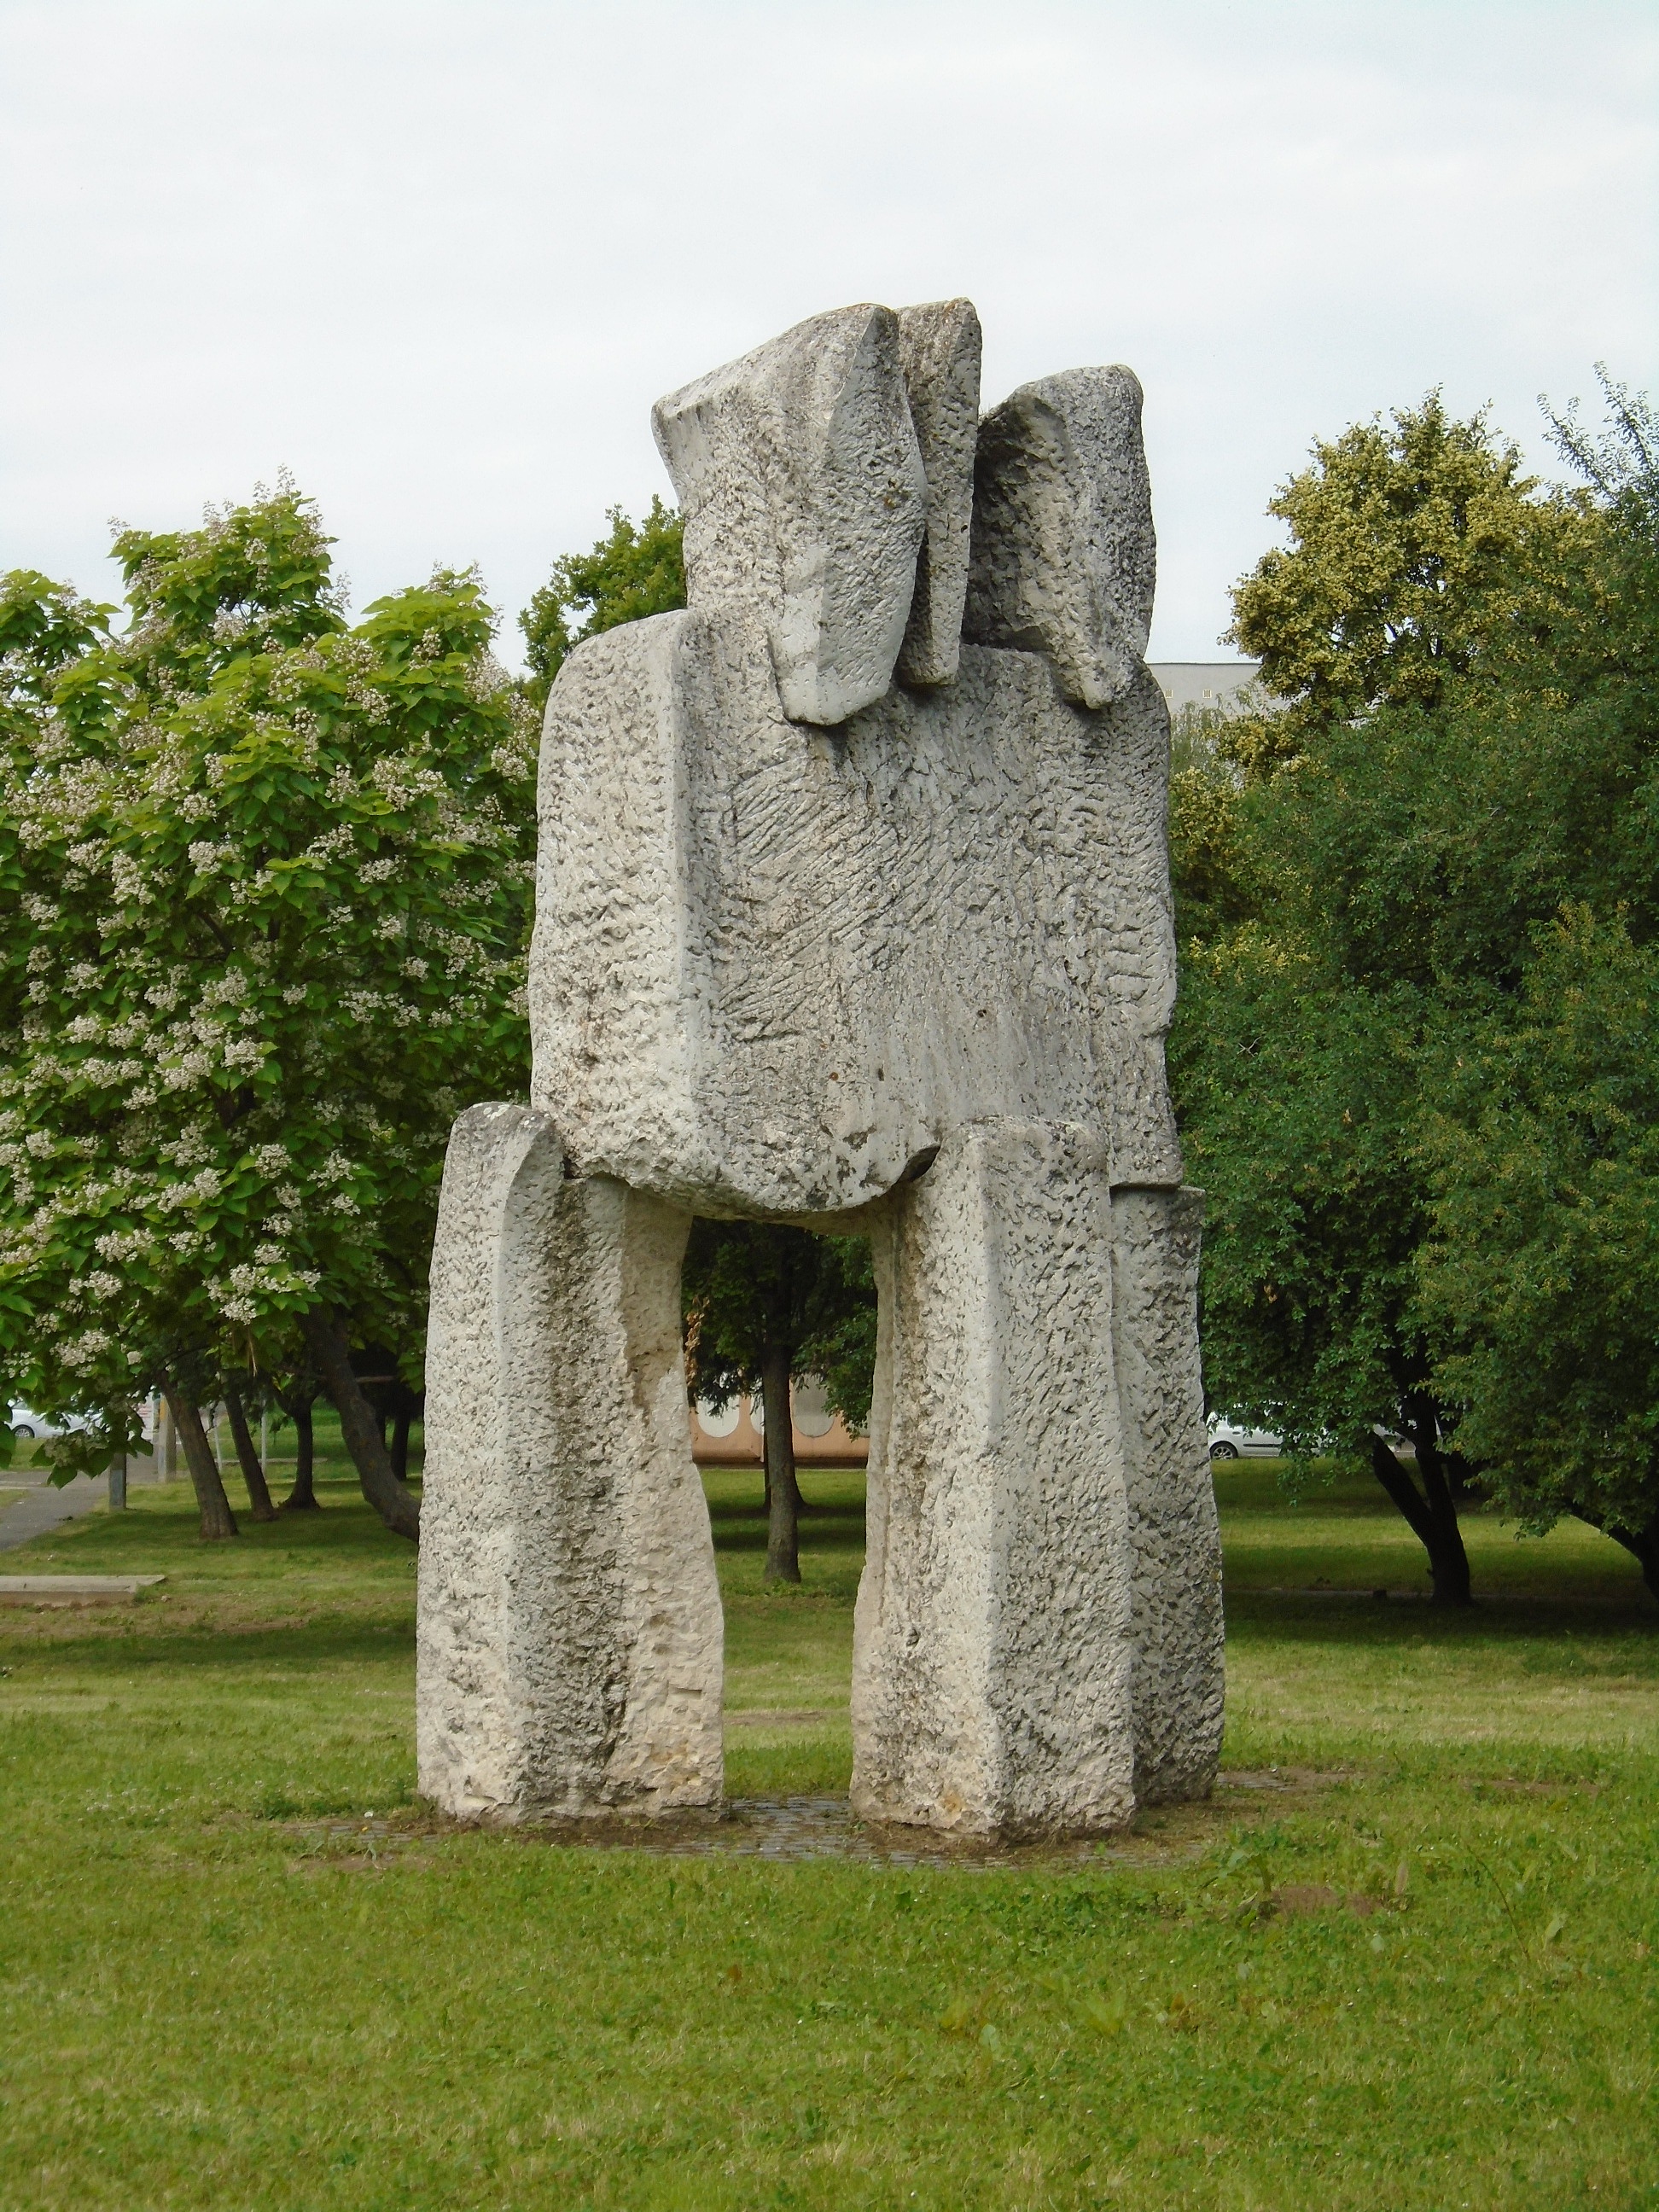
tree, rock, stone, monument, statue, square, park, modern, sculpture, memorial, art, carving, monolith, stele, stone sculpture, stone carving, ancient history, housing estate, modern sculpture